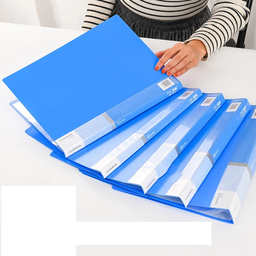
Label: paper